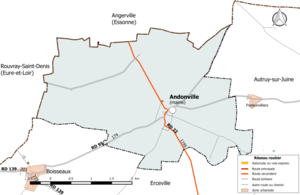
Carte du réseau routier de la commune de fr:Andonville.
Andonville est une commune française située dans le département du Loiret en région Centre-Val de Loire.